Dutch famine of 1944–1945

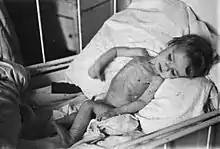
Malnourished Dutch child in The Hague

In the last months of 1944, in anticipation of the coming famine, tens of thousands of children were brought from the cities to rural areas where many remained until the end of the war.